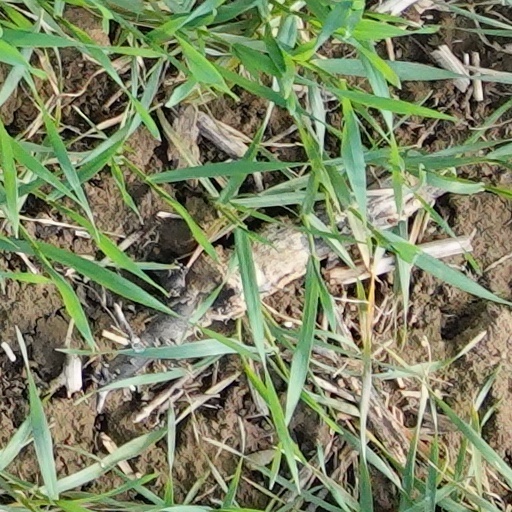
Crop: wheat